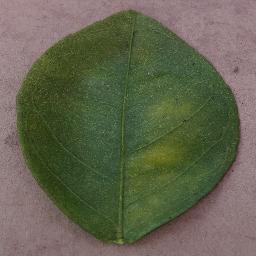
Label: Orange___Haunglongbing_(Citrus_greening)